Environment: real
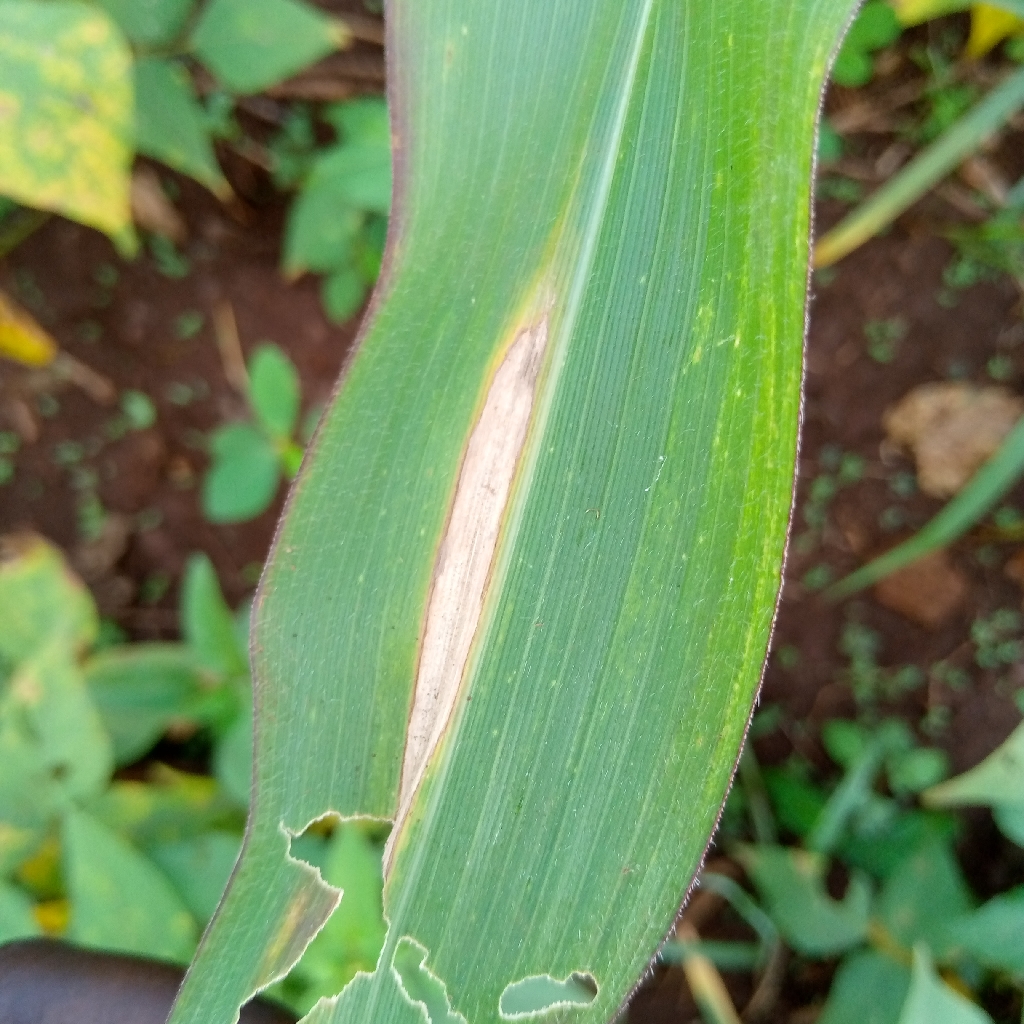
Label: northern_corn_leaf_blight